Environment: real
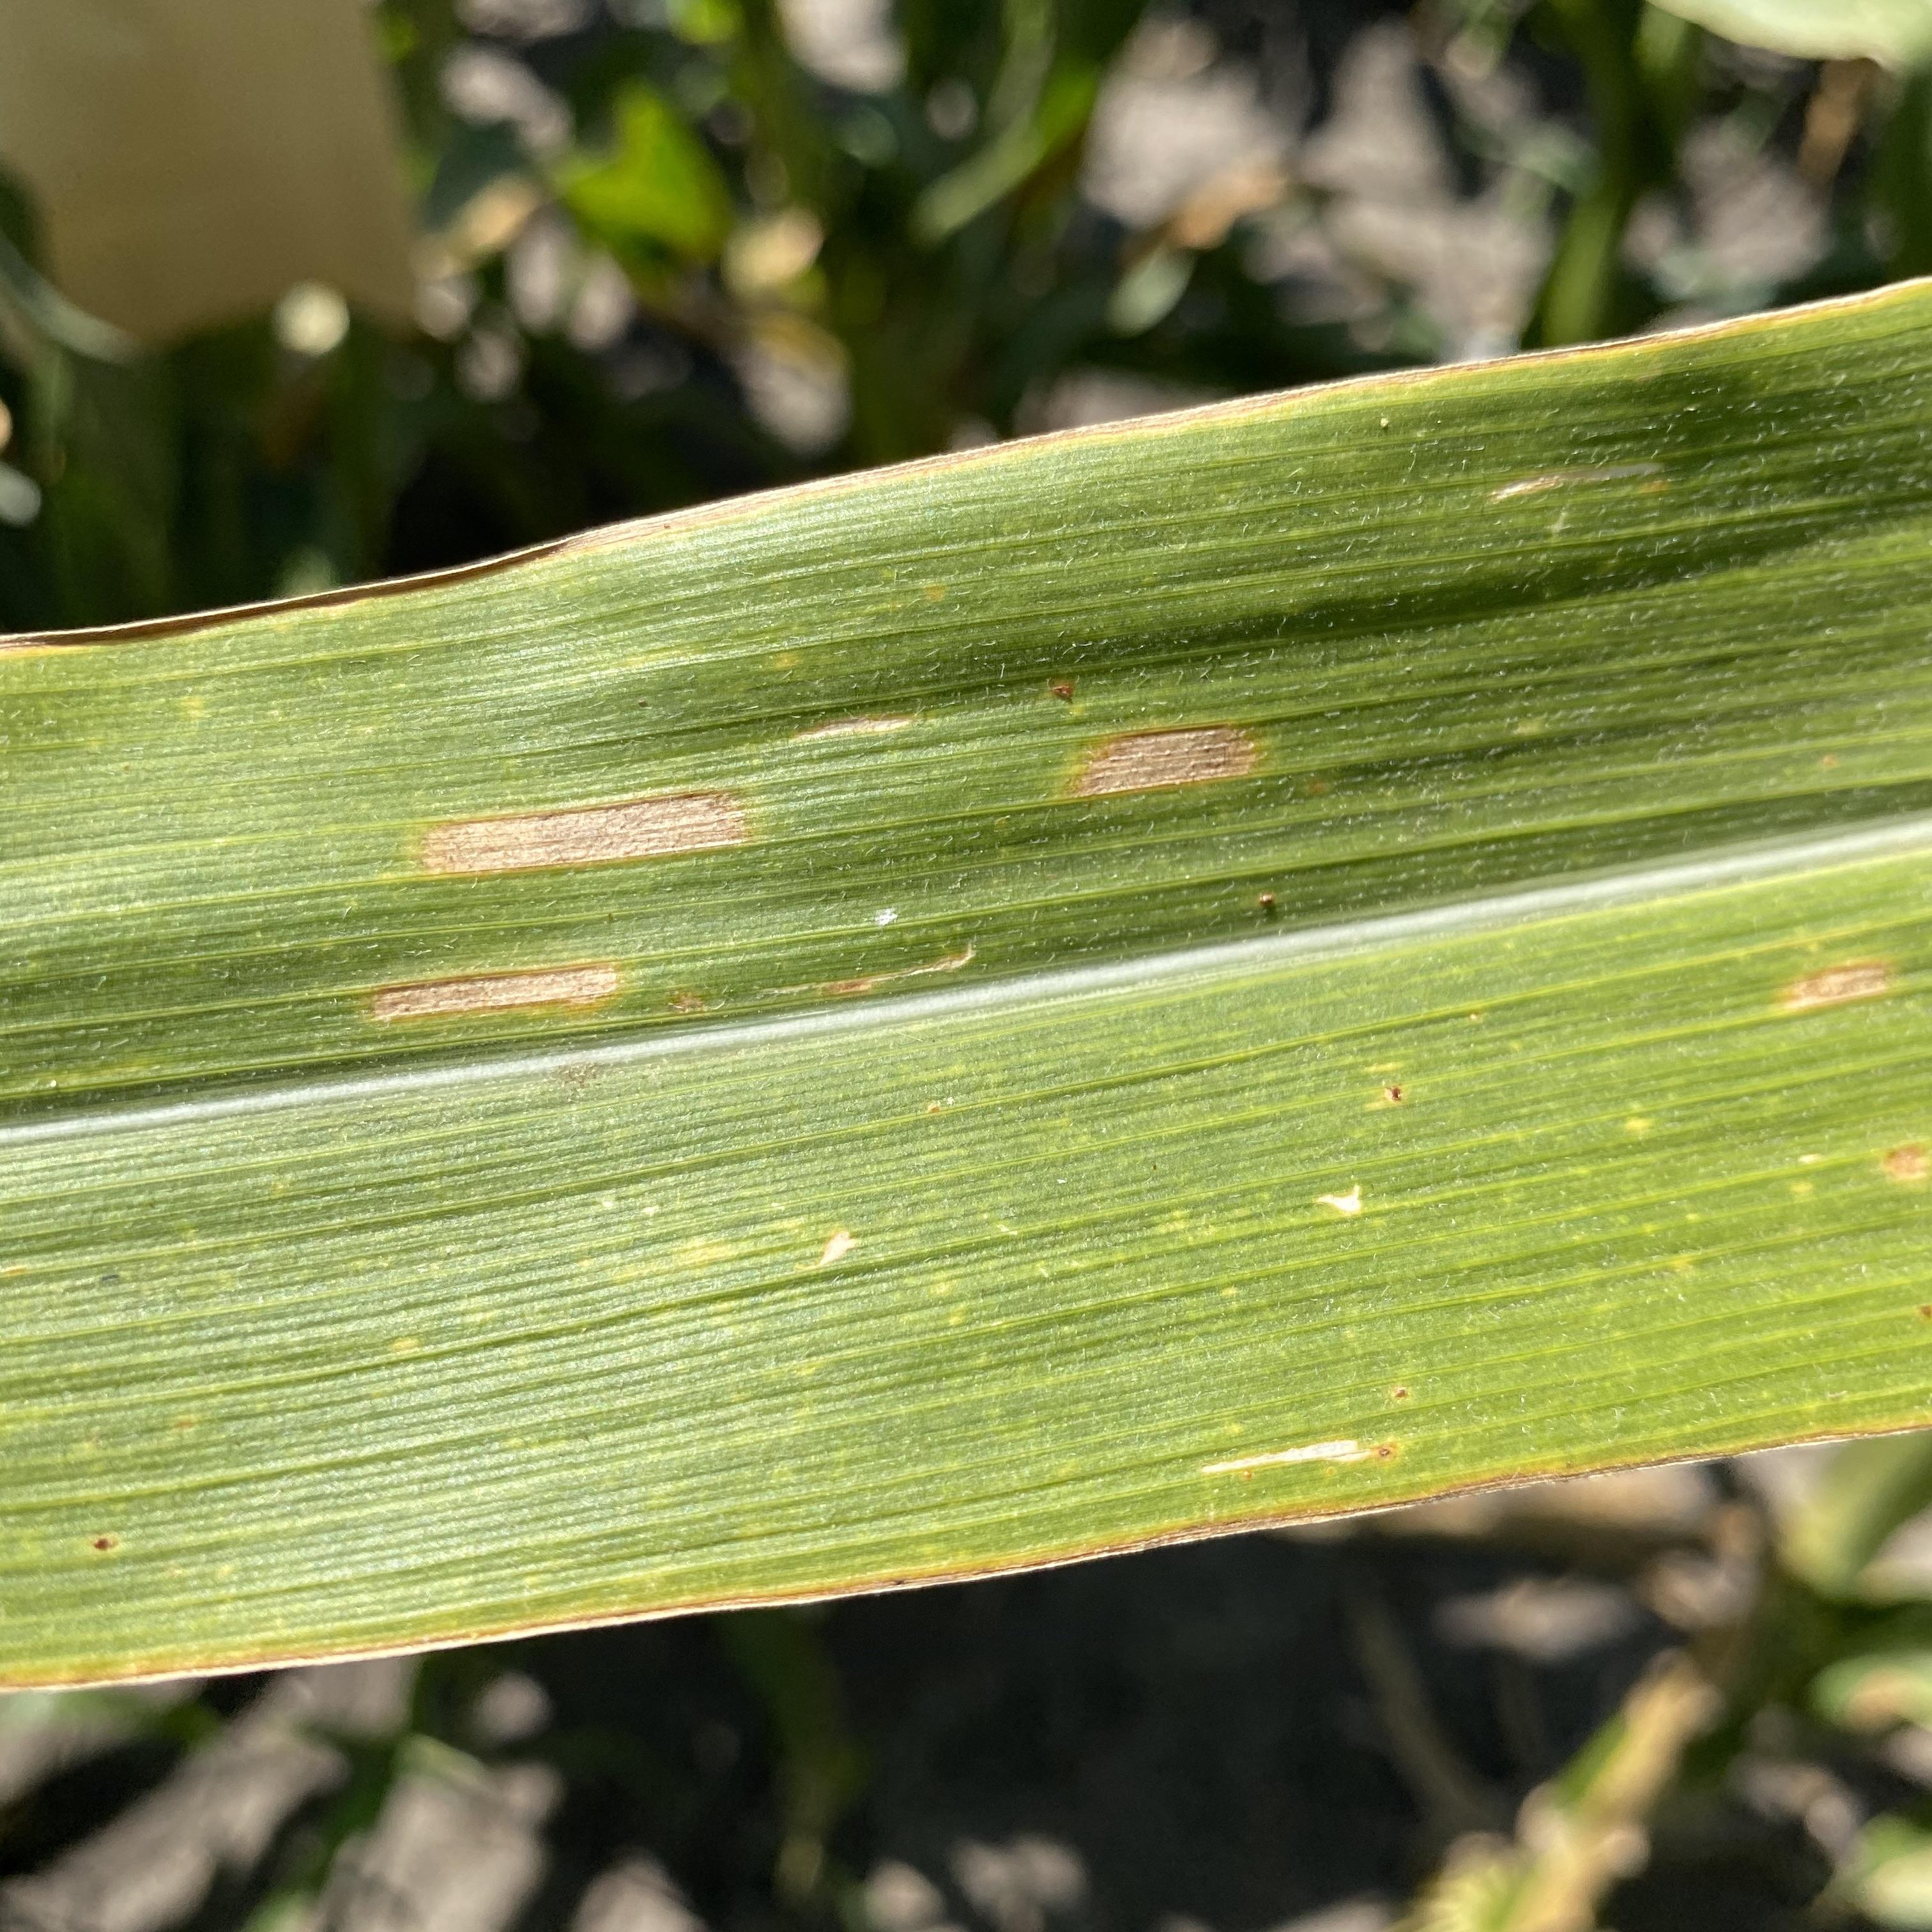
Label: gray_leaf_spot